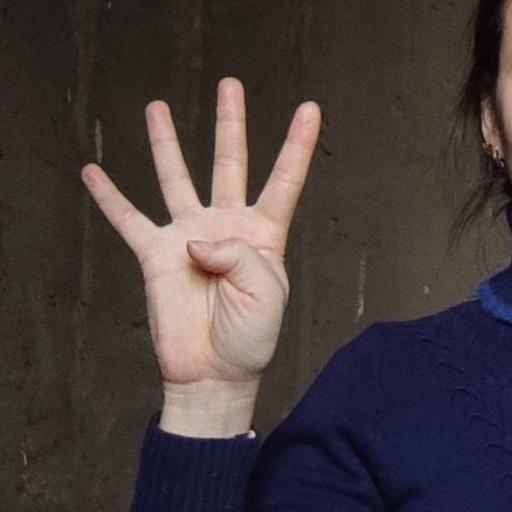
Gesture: four